International Animal Rescue

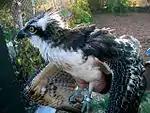

In 2013, IAR established the first rescue and rehabilitation centre for orangutans in the province of West Kalimantan, Borneo. The centre is in the village of Sungai Awan (often abbreviated to Sei Awan), roughly 30 minutes' drive from the town of Ketapang. The site covers 150 hectares and houses rescued orangutans as well as being a base from which all conservation programmes are run. The centre has allowed the rescue of more than 250 orangutans and offers rehabilitative care which has to date seen more than 160 orangutans returned to protected national parks.